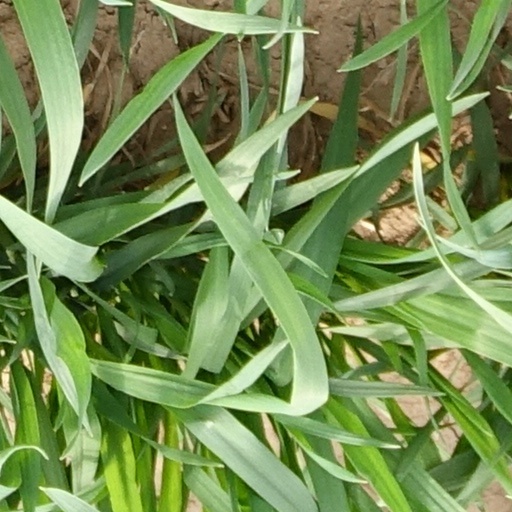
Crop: wheat